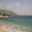
Label: sea